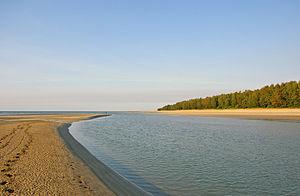
Un estuaire à marée basse. Réserve naturelle côtière de Casuarina, Darwin, Territoire du Nord, Australie.